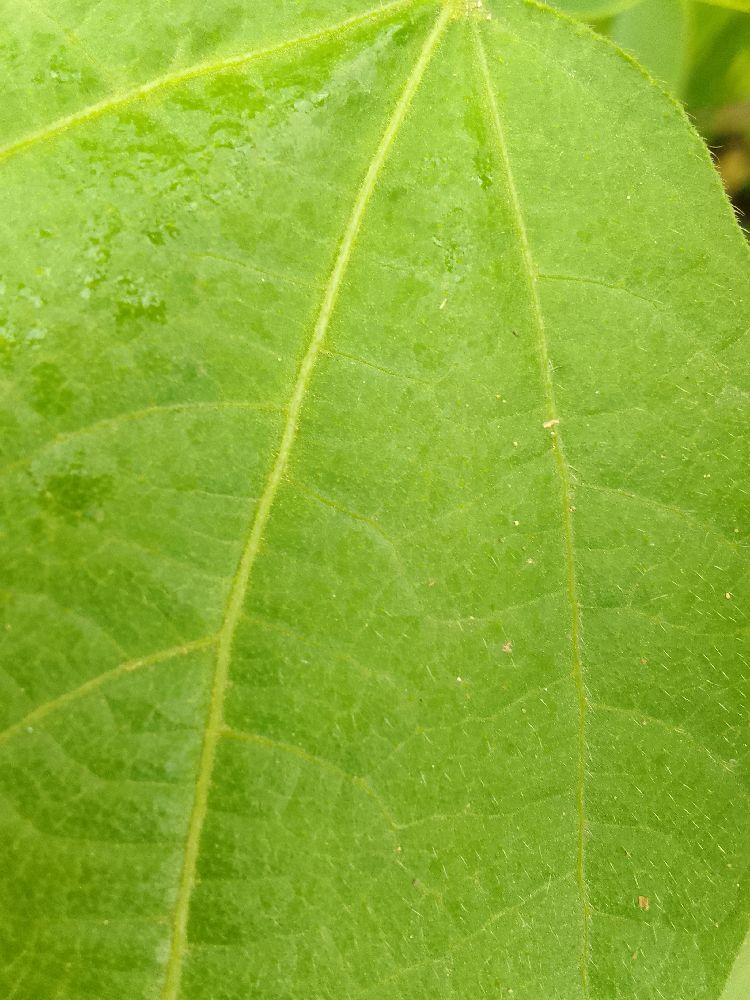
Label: healthy